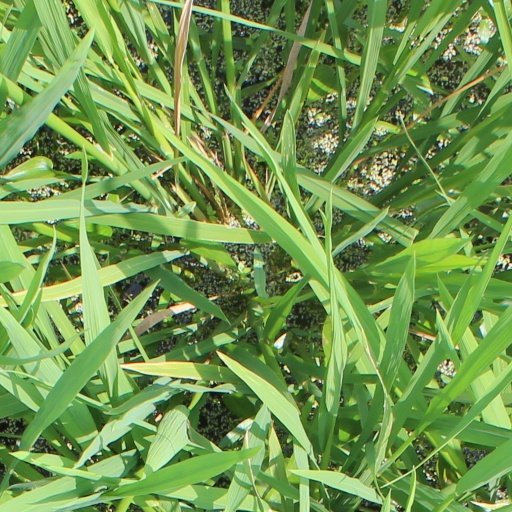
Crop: rice